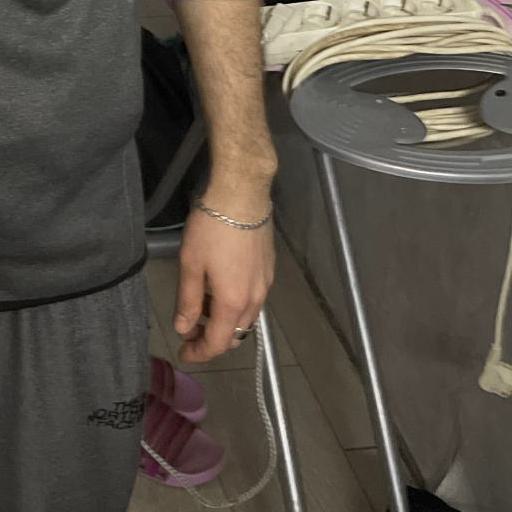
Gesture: no_gesture